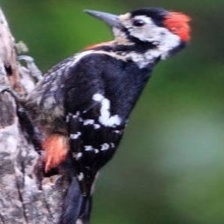
Species: DARJEELING WOODPECKER
Scientific name: DENDROCOPOS DARJELLENSIS